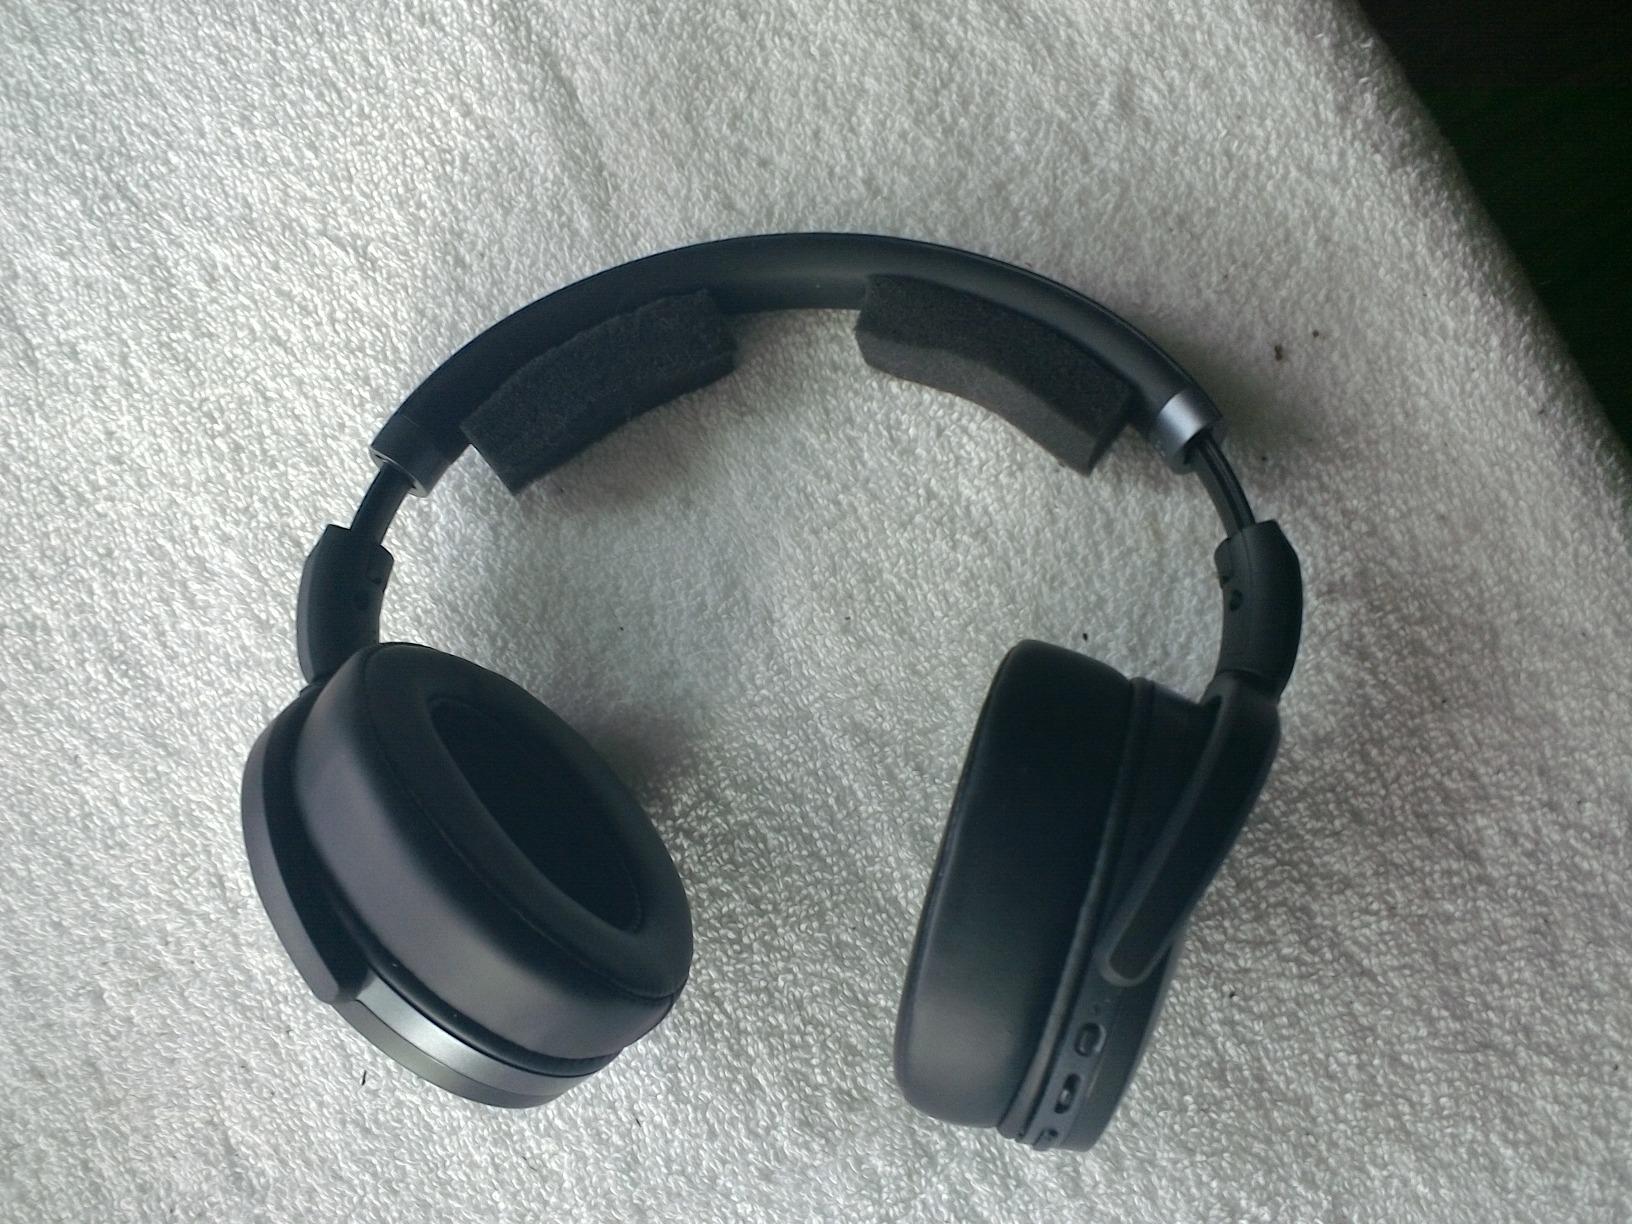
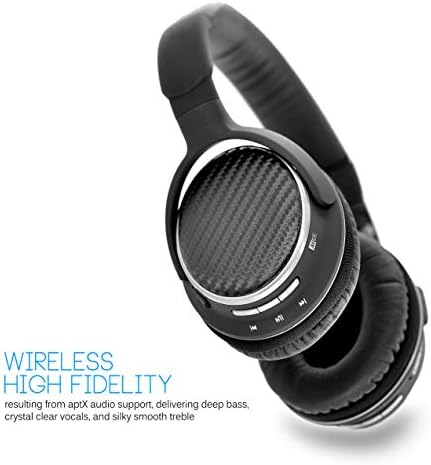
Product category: headphones
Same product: no